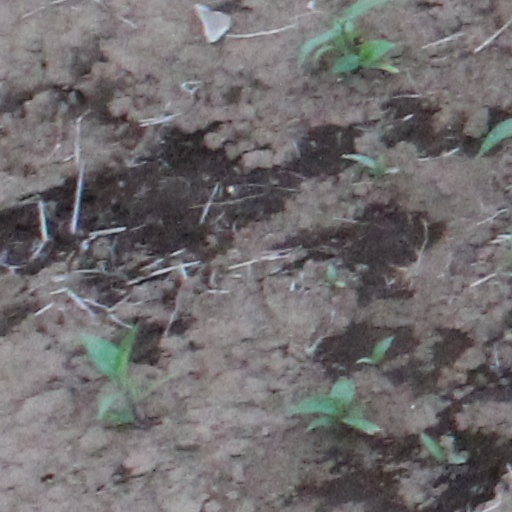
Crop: wheat